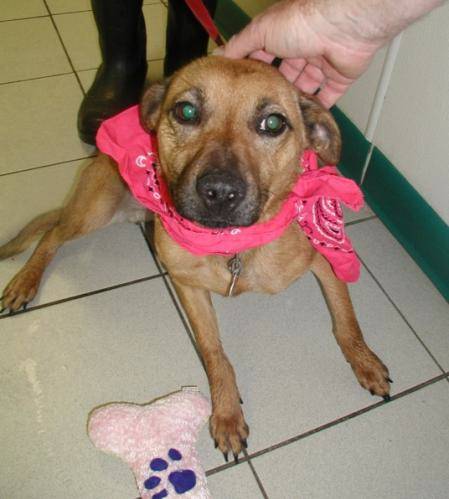
Label: dog